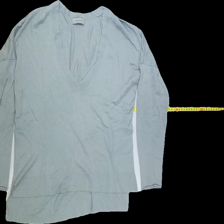
View: front
Type: Sweater
Category: Ladies
Brand: Hunkydory
Colors: Green
Material: 47%wool 38%viscose 10%nylon 5%cashmere
Pattern: Plain
Cut: Regular, V-collar
Size: S
Season: All
Trend: No trend
Stains: No
Price range: <50
Recommended usage: Export